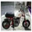
Label: motorcycle